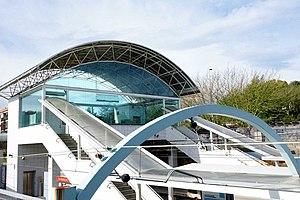
Larrabasterra est une station de la ligne 1 du métro de Bilbao, située dans le quartier de Larrabasterra, sur le territoire de la commune de Sopela, dans la province de Biscaye de la communauté autonome du Pays Basque.